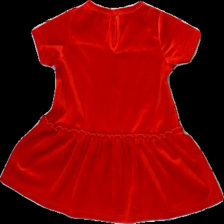
View: back
Type: Dress
Category: Children
Brand: Not in the list
Brand text on label: Mini Marker
Colors: Red
Material: 100% polyester
Cut: C-collar
Size: 74
Season: All
Price range: 50-100
Recommended usage: Reuse
Description: volang klänning